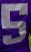
Number: 5